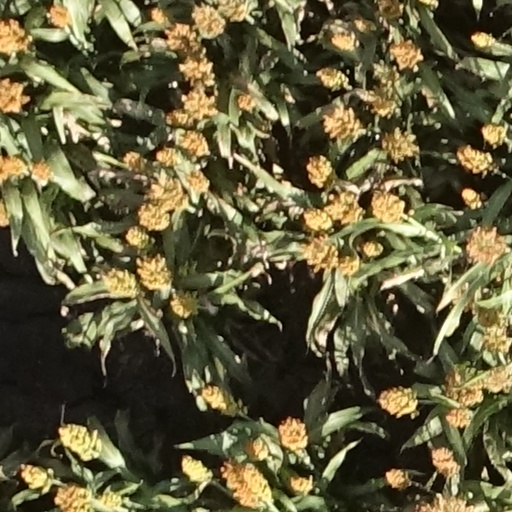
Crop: sorghum